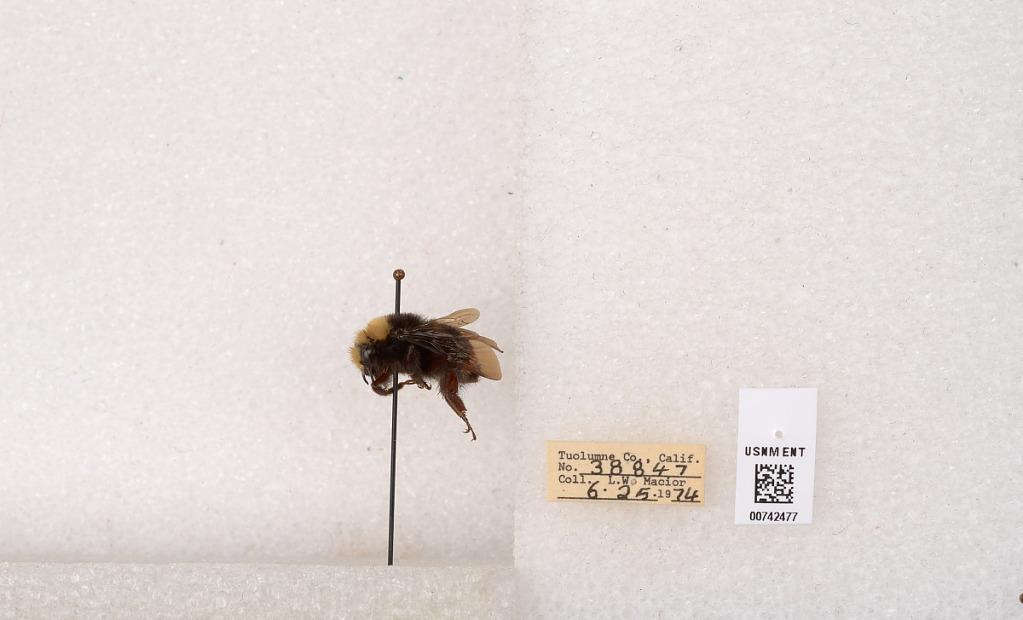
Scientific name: Bombus (Pyrobombus) vosnesenskii Radoszkowski
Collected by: L. Macior
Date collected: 1974-6-25
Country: United States
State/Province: California
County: Tuolumne
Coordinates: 38.0276, -119.955